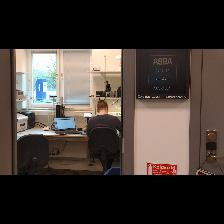
Label: Human